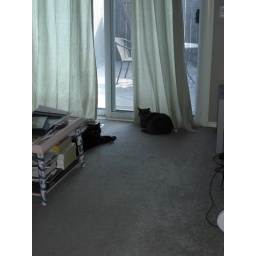
My two cats, Loki and Freya, the grey cat and the black cat, hanging out in front of the window.